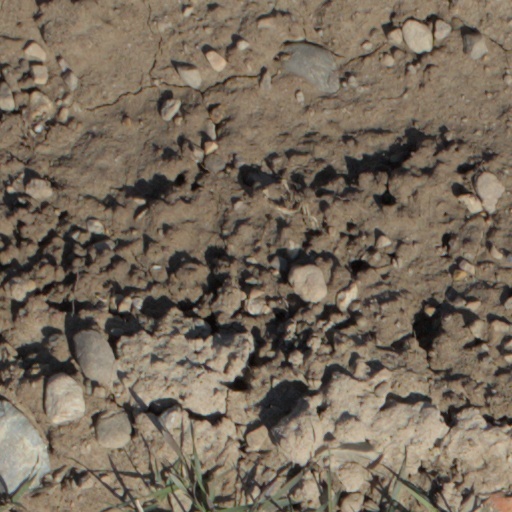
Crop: wheat